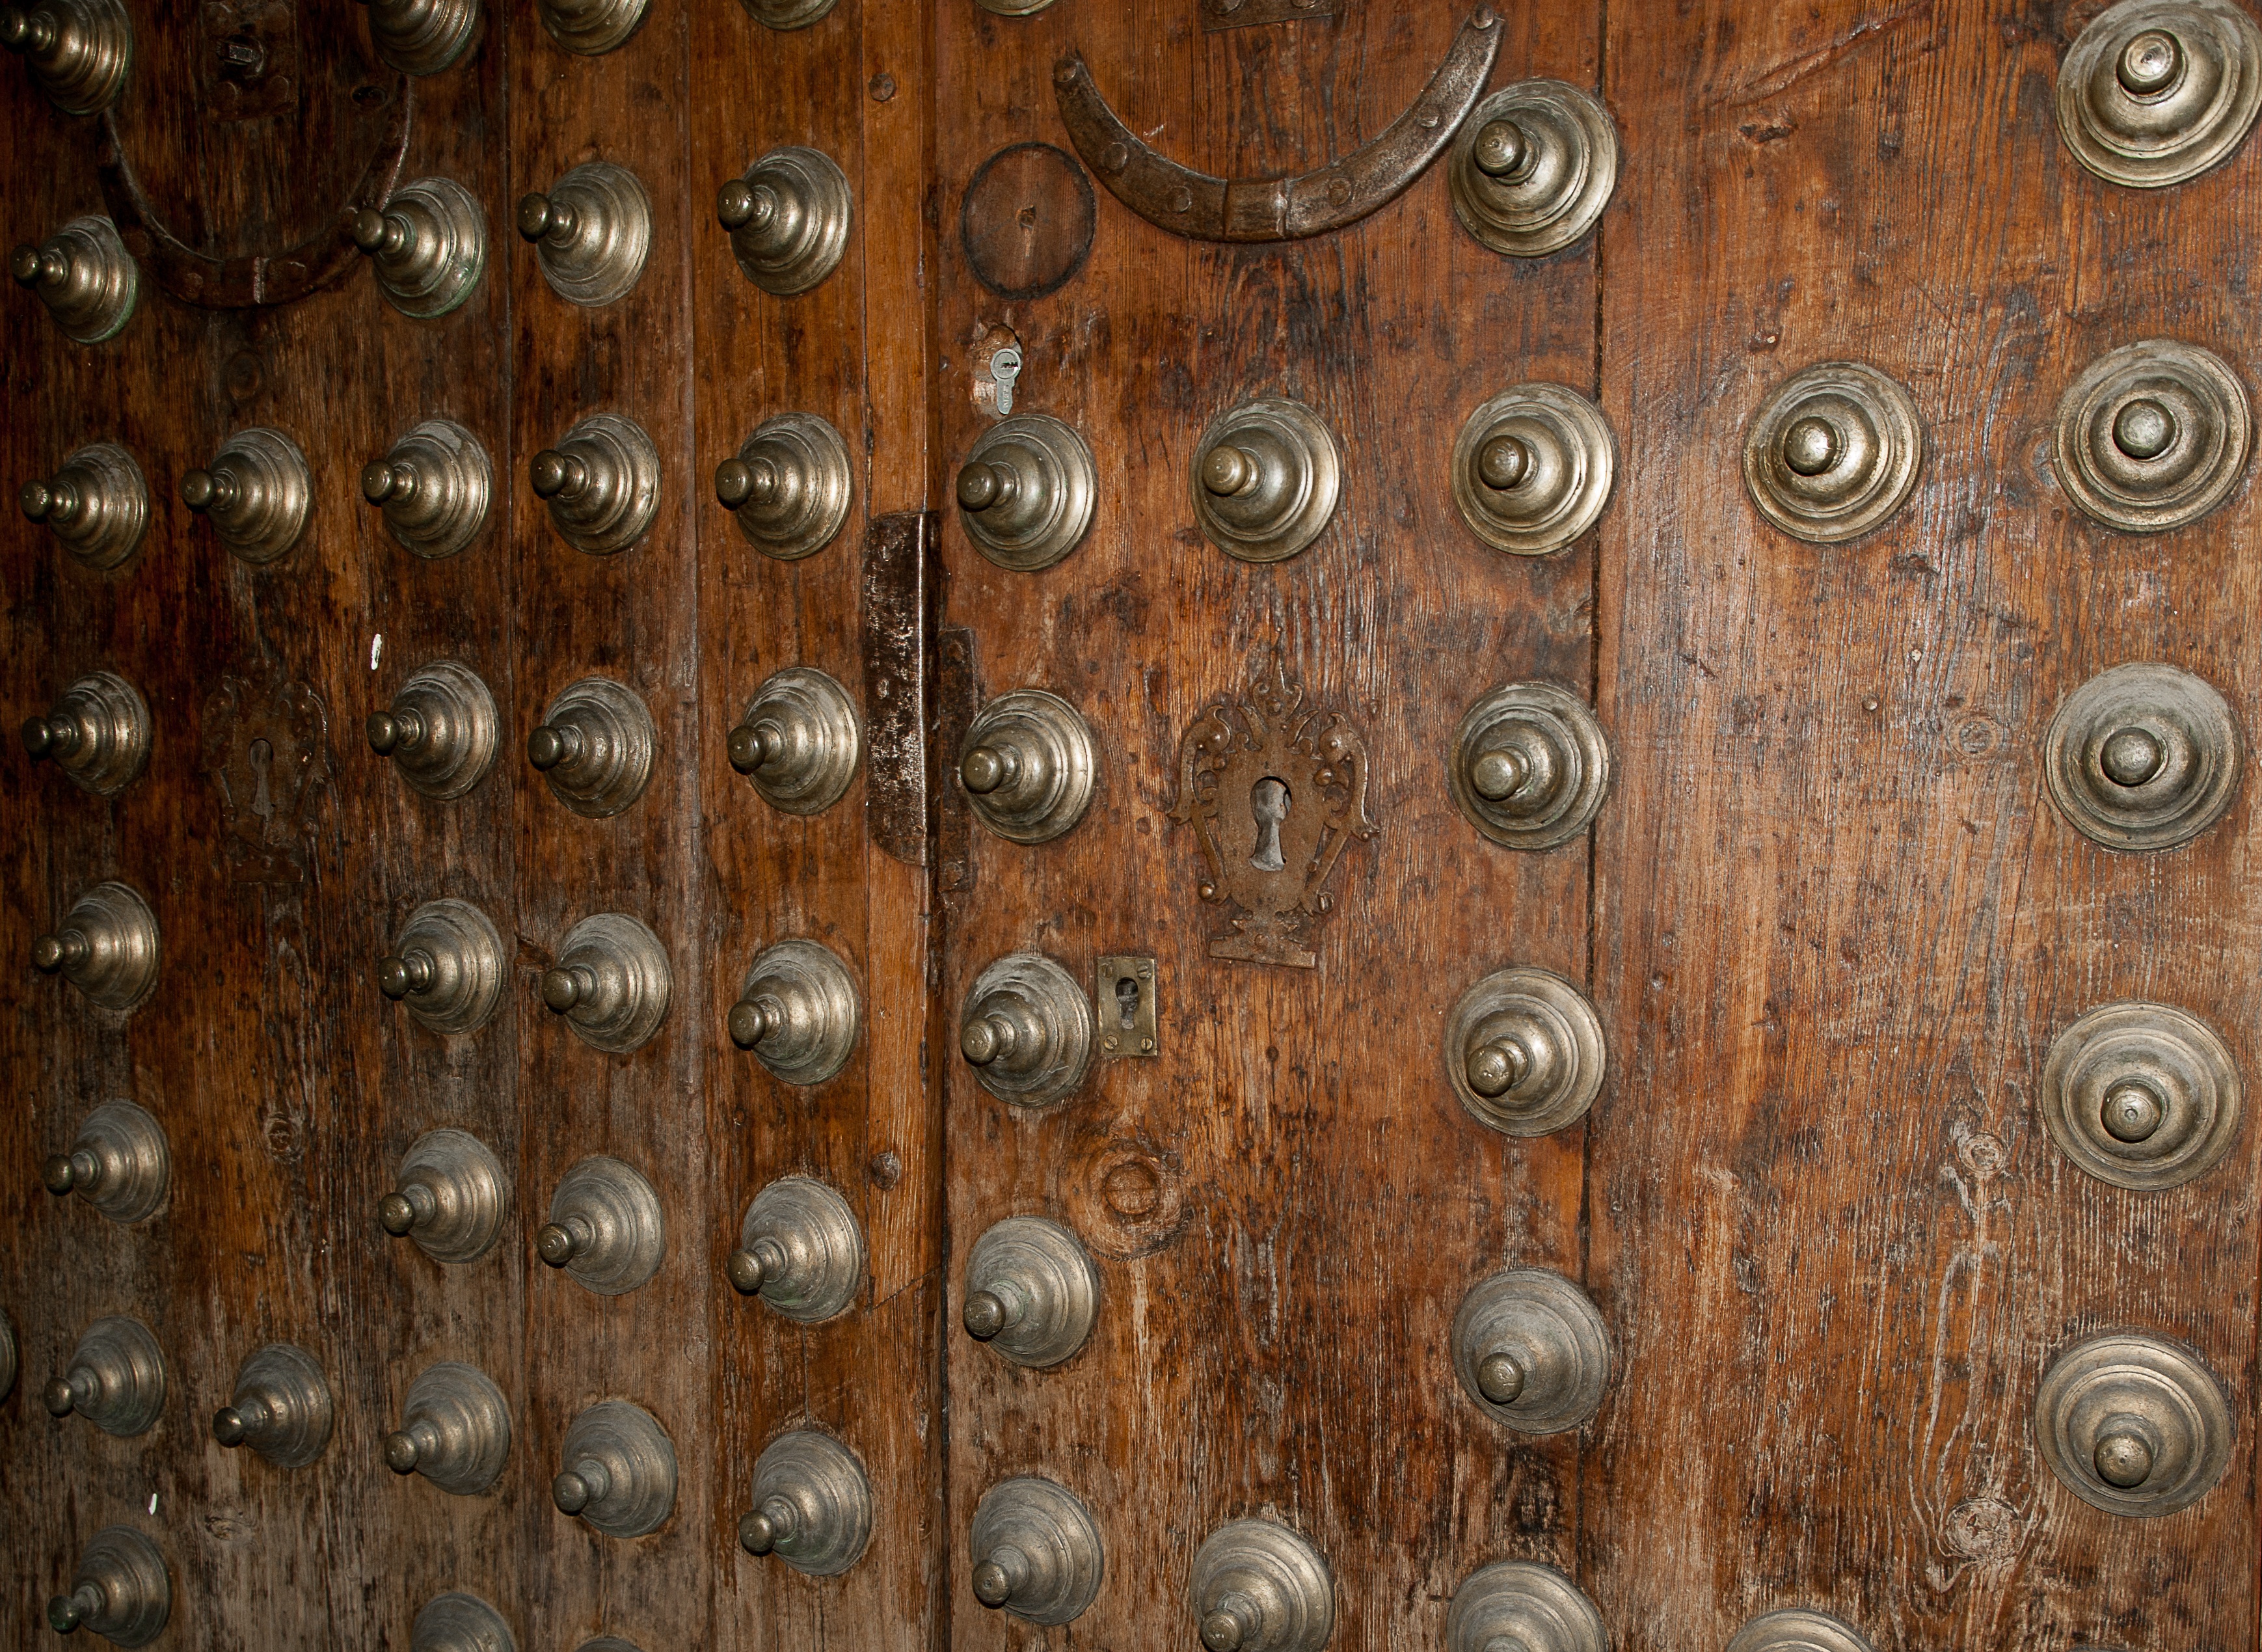
wood, antique, texture, floor, pattern, furniture, door, lock, toledo, flooring